Vito Frazzi

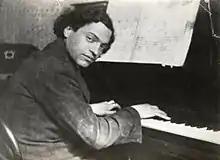

Vito Frazzi (1 August 1888 – 7 July 1975) was an Italian neo-romantic composer. He was born in San Secondo Parmense, and studied at the Parma Conservatory, where he learnt composition from Guido Alberto Fano. From 1912 to 1958 he taught piano, harmony, counterpoint and composition at the Florence Conservatory; there he came into contact with Ildebrando Pizzetti, the conservatory's director from 1917 to 1923, who influenced Frazzi's compositional style. Frazzi also taught at the Accademia Musicale Chigiana from 1936 to 1963. His students included Bruno Bartolozzi, Bruno Bettinelli, Valentino Bucchi, Luigi Dallapiccola and Angelo Francesco Lavagnino.